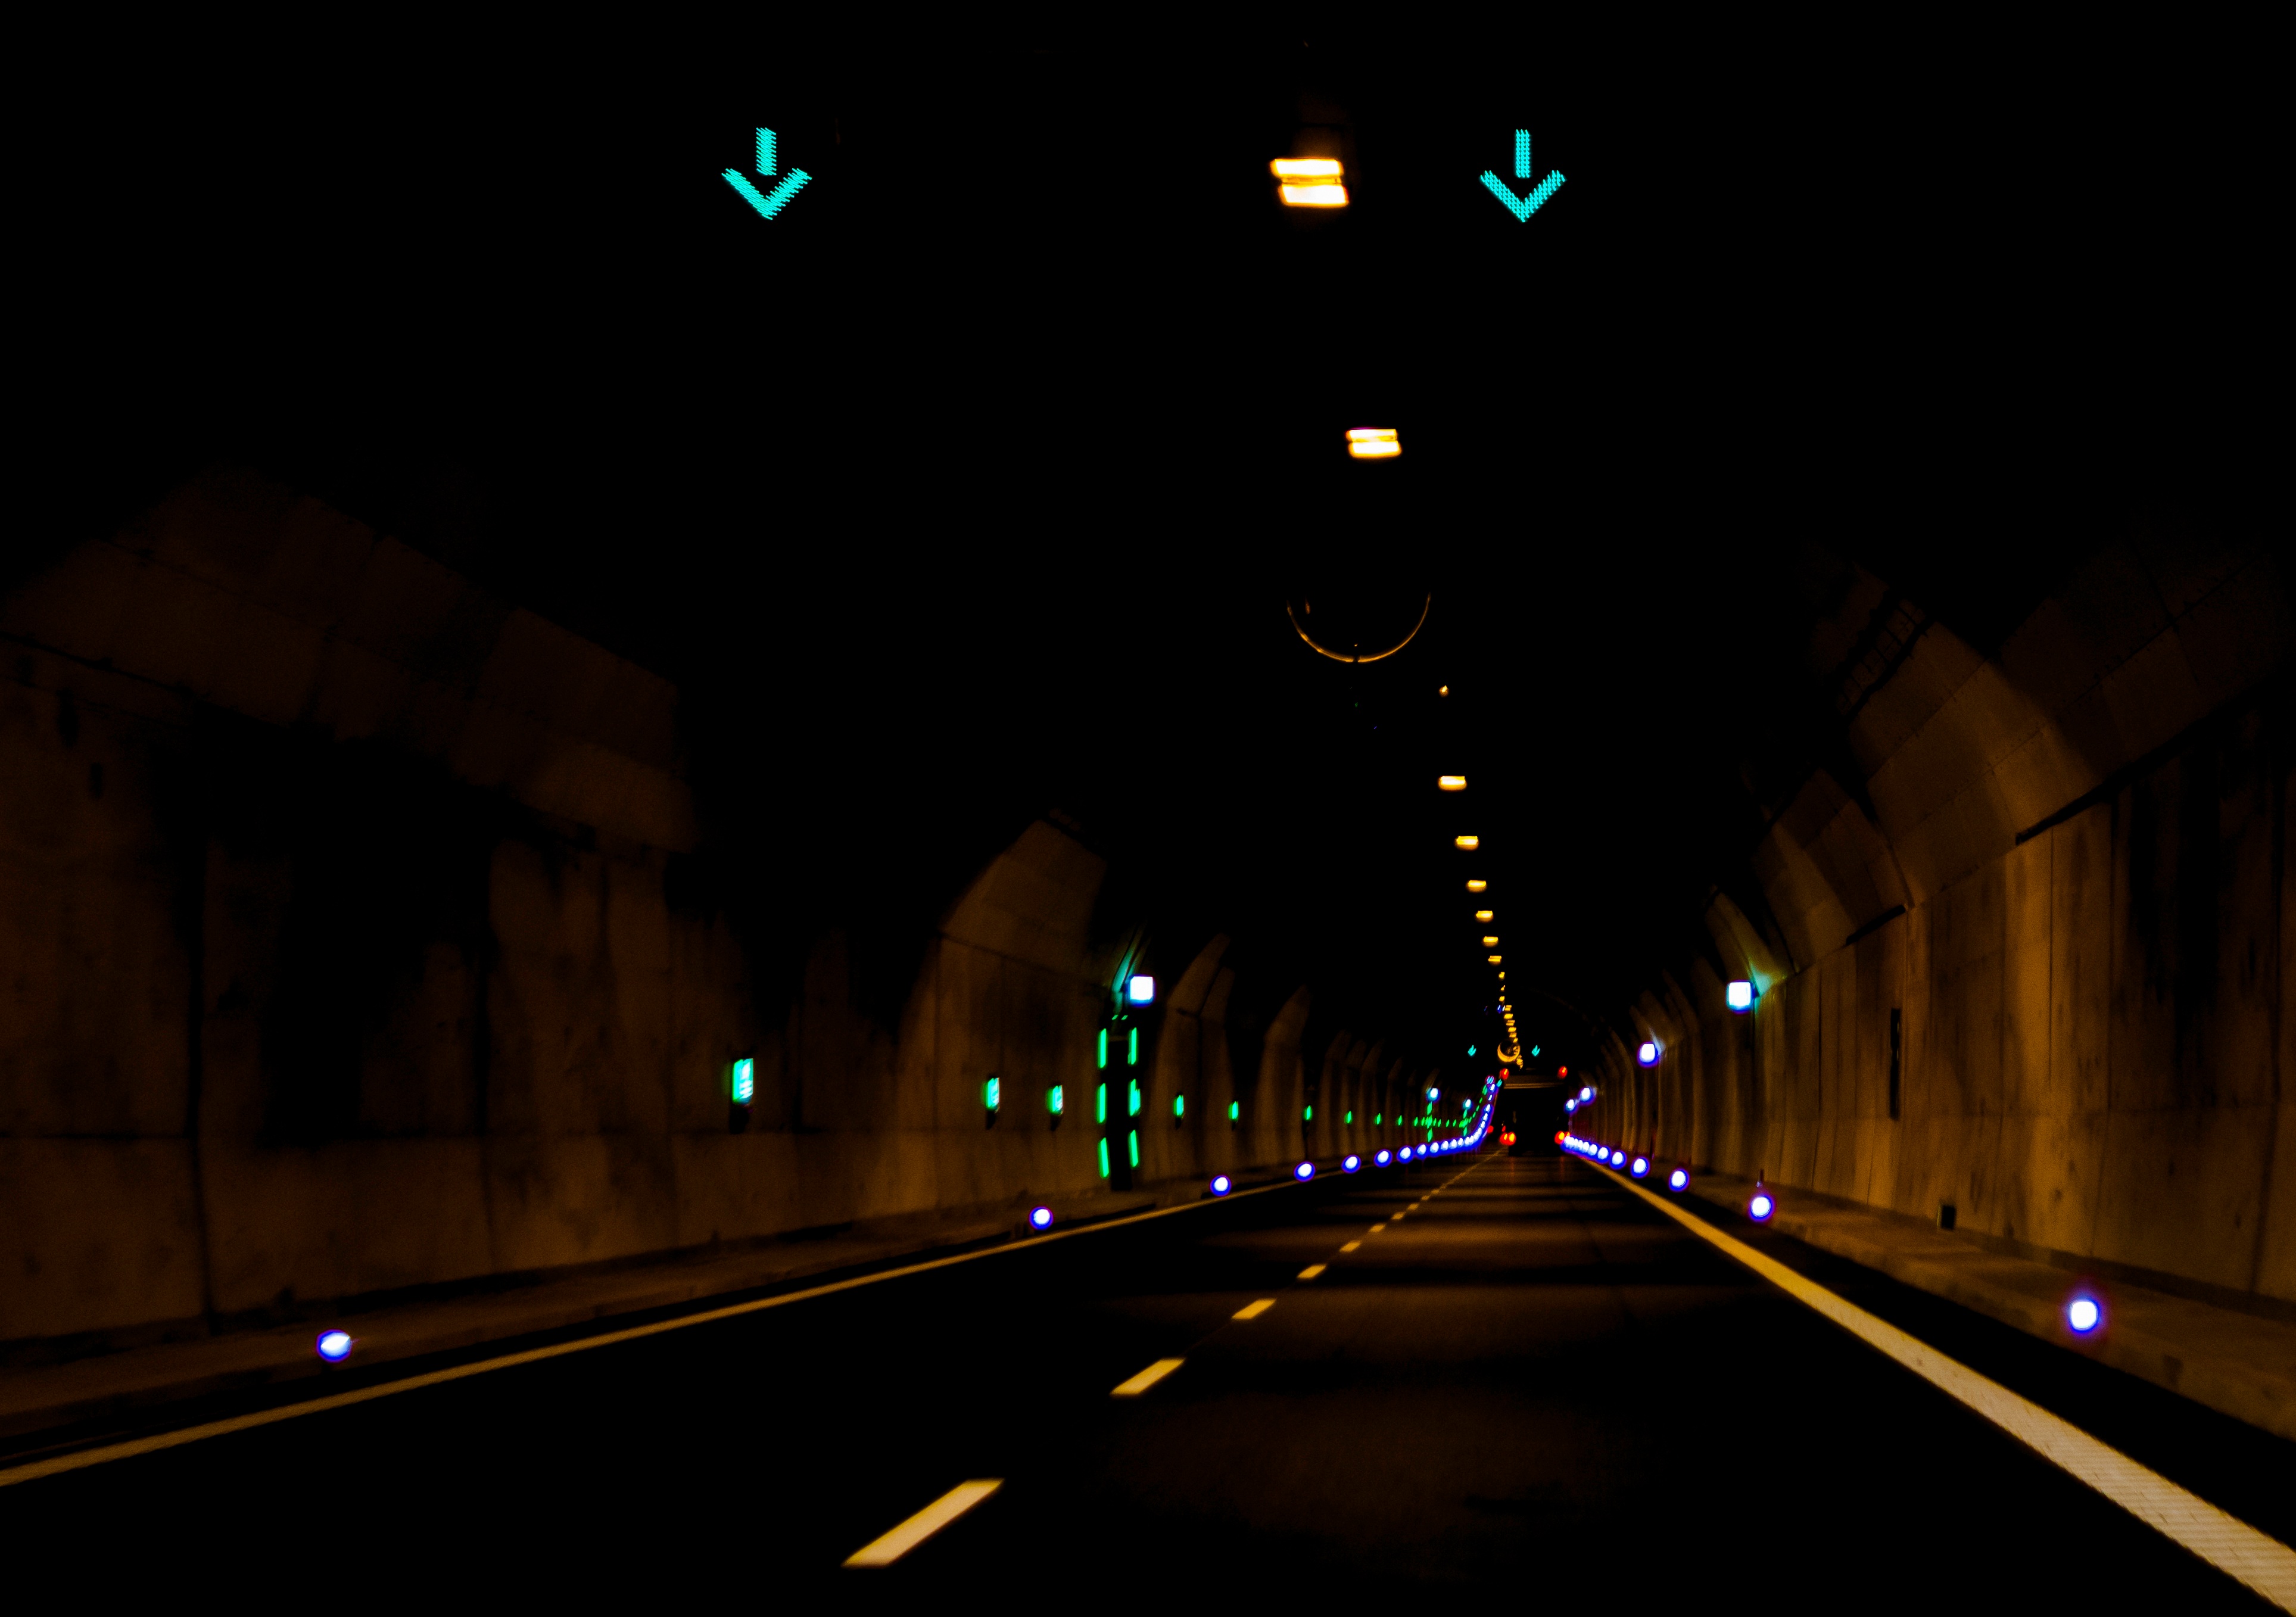
light, road, night, tunnel, dusk, evening, darkness, street light, lighting, infrastructure, light fixture, midnight, screenshot